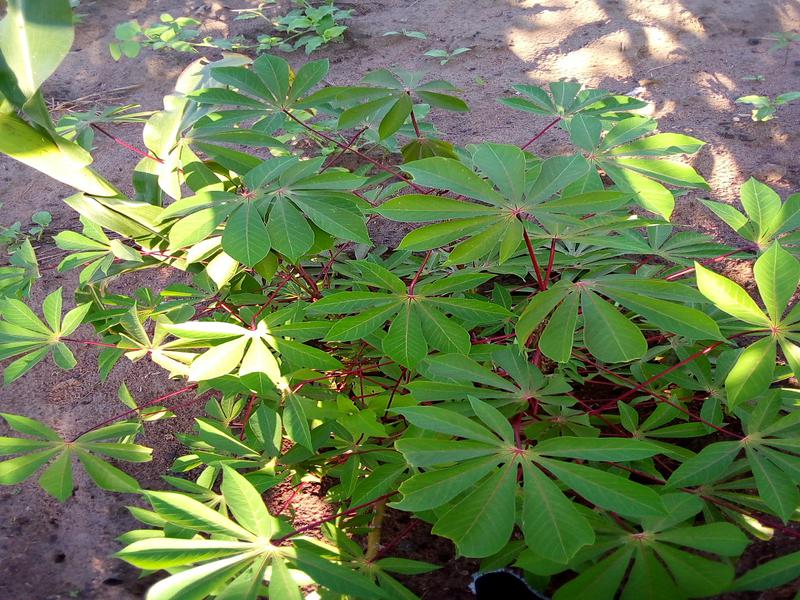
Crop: cassava
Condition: healthy